Murder of Karin Grech

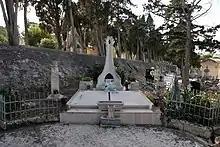
Grech's tomb in the family grave with a bust of her at the cemetery of Santa Maria Addolorata ("Our Lady of Sorrows") in Paola

Karin Maria Grech (1962 – 28 December 1977) was the daughter of Professor Edwin Grech, then head of the department of obstetrics and gynecology at St. Luke's Hospital, Malta.